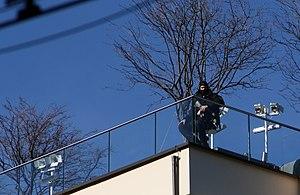
Les Spezialeinsatzkommandos sont des structures régionales allemandes incorporant des unités d'intervention de la police de chacune des 16 Polices d'État allemandes.